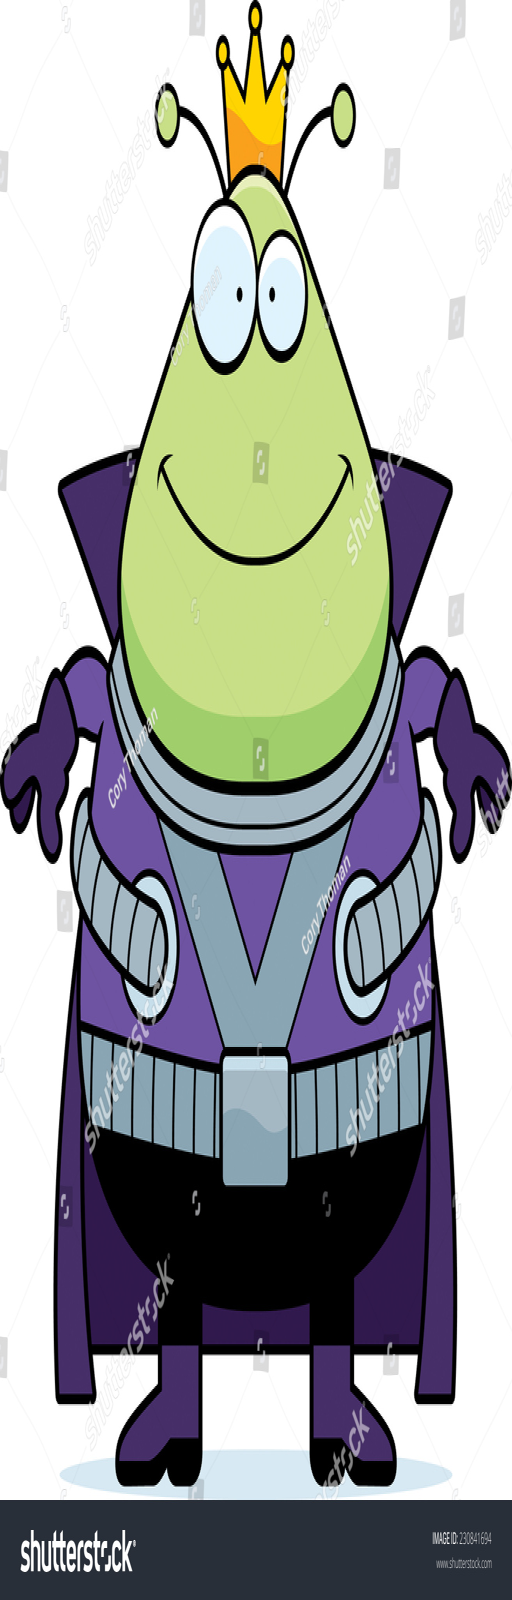
a cartoon illustration of a king smiling .